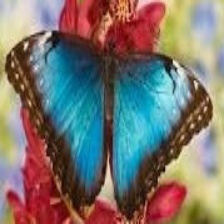
Species: BLUE MORPHO